Euphemia Eleanor Baker

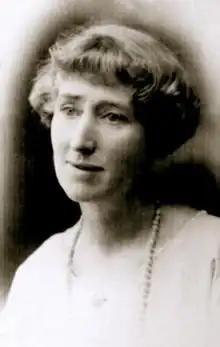
"Effie" Baker

Euphemia Eleanor Baker (also known as Effie Baker; 25 March 1880 – 2 January 1968) was an Australian photographer, and follower and advocate of the Baháʼí Faith. Initially she took pictures of Australian wildflowers and published them in a booklet form. Later, after becoming a follower of Baháʼí Faith in 1922, she took pictures of the Baháʼí monuments in Australia, New Zealand, Iraq and Persia, some of which were included in Shoghi Effendi's translation of the book "The Dawn-Breakers." She became one of the Baháʼí Faith's notable photographers.